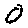
Label: 0